United States regulation of point source water pollution

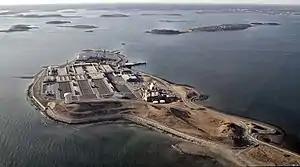
The Deer Island Waste Water Treatment Plant, serving the Boston, Massachusetts area, is a typical point source discharger.

Point source water pollution comes from discrete conveyances and alters the chemical, biological, and physical characteristics of water. In the United States, it is largely regulated by the Clean Water Act (CWA). Among other things, the Act requires dischargers to obtain a National Pollutant Discharge Elimination System (NPDES) permit to legally discharge pollutants into a water body. However, point source pollution remains an issue in some water bodies, due to some limitations of the Act. Consequently, other regulatory approaches have emerged, such as water quality trading and voluntary community-level efforts.